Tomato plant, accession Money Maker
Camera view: bottom (45 deg); turntable rotation: 180 degrees
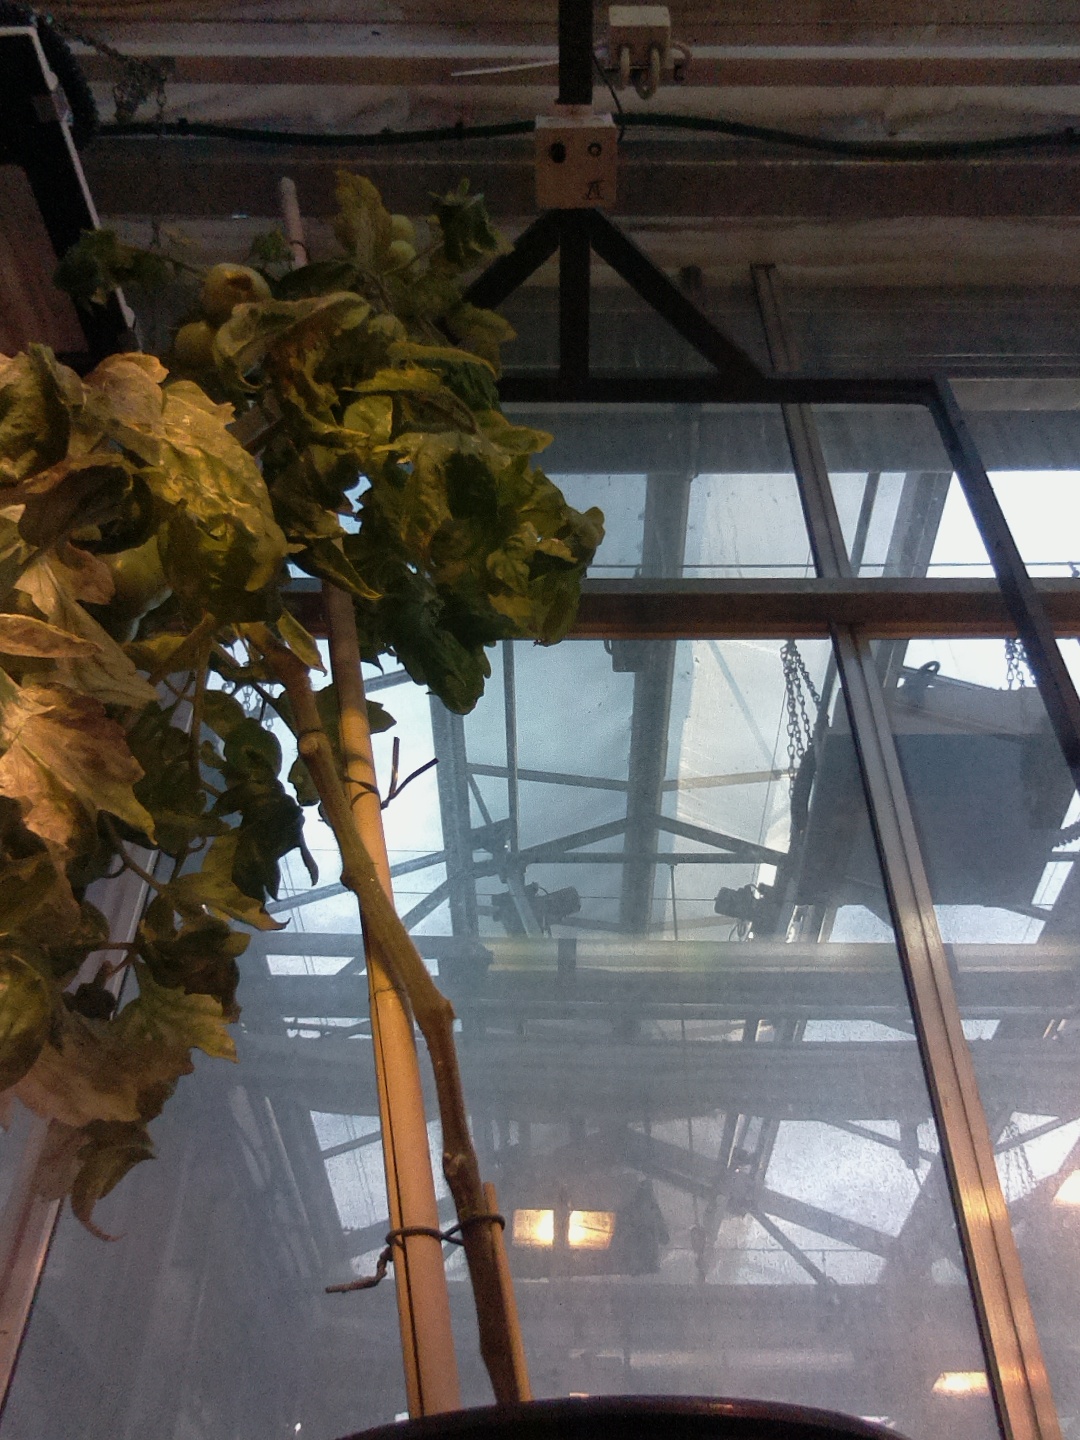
BBCH growth stage 79: 90% -100% of final fruit size